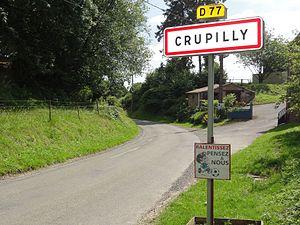
Crupilly (Aisne) city limit sign
Crupilly est une commune française située dans le département de l'Aisne, en région Hauts-de-France.